Naval Beach Group Two

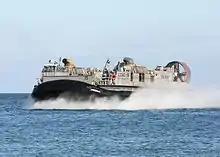
A Landing Craft Air Cushion approaches Anzio Beach at Joint Expeditionary Base Little Creek-Fort Story during Exercise Sand Crab 2011. Sand Crab is a three-day training exercise with more than 200 active and reserve component sailors and Marines participating from US Naval Beach Group 2, Amphibious Construction Battalion 2, Assault Craft Unit 4, Beachmaster Unit 2 and Amphibious Construction Battalion 2.

Most recently, since the terrorist attacks of September 11, 2001, NBG-2 units have participated in Operation Enduring Freedom, Operation Iraqi Freedom and Operation Unified Response.